Gong ageng

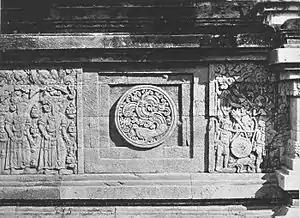
Two men (right) are lifting the gong depicted on the 13th-century temple reliefs at the Candi Induk, Panataran temple complex in East Java, Indonesia

Traditionally, it is the first of the instruments to be made. A highly skilled gong-smith will smelt and cast, then supervises the hammering process, but will be solely responsible for the final fine tuning of the "gong ageng" pitch- the rest of the ensemble is tuned (and named) according to the qualities of the "gong ageng".